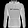
Label: Pullover